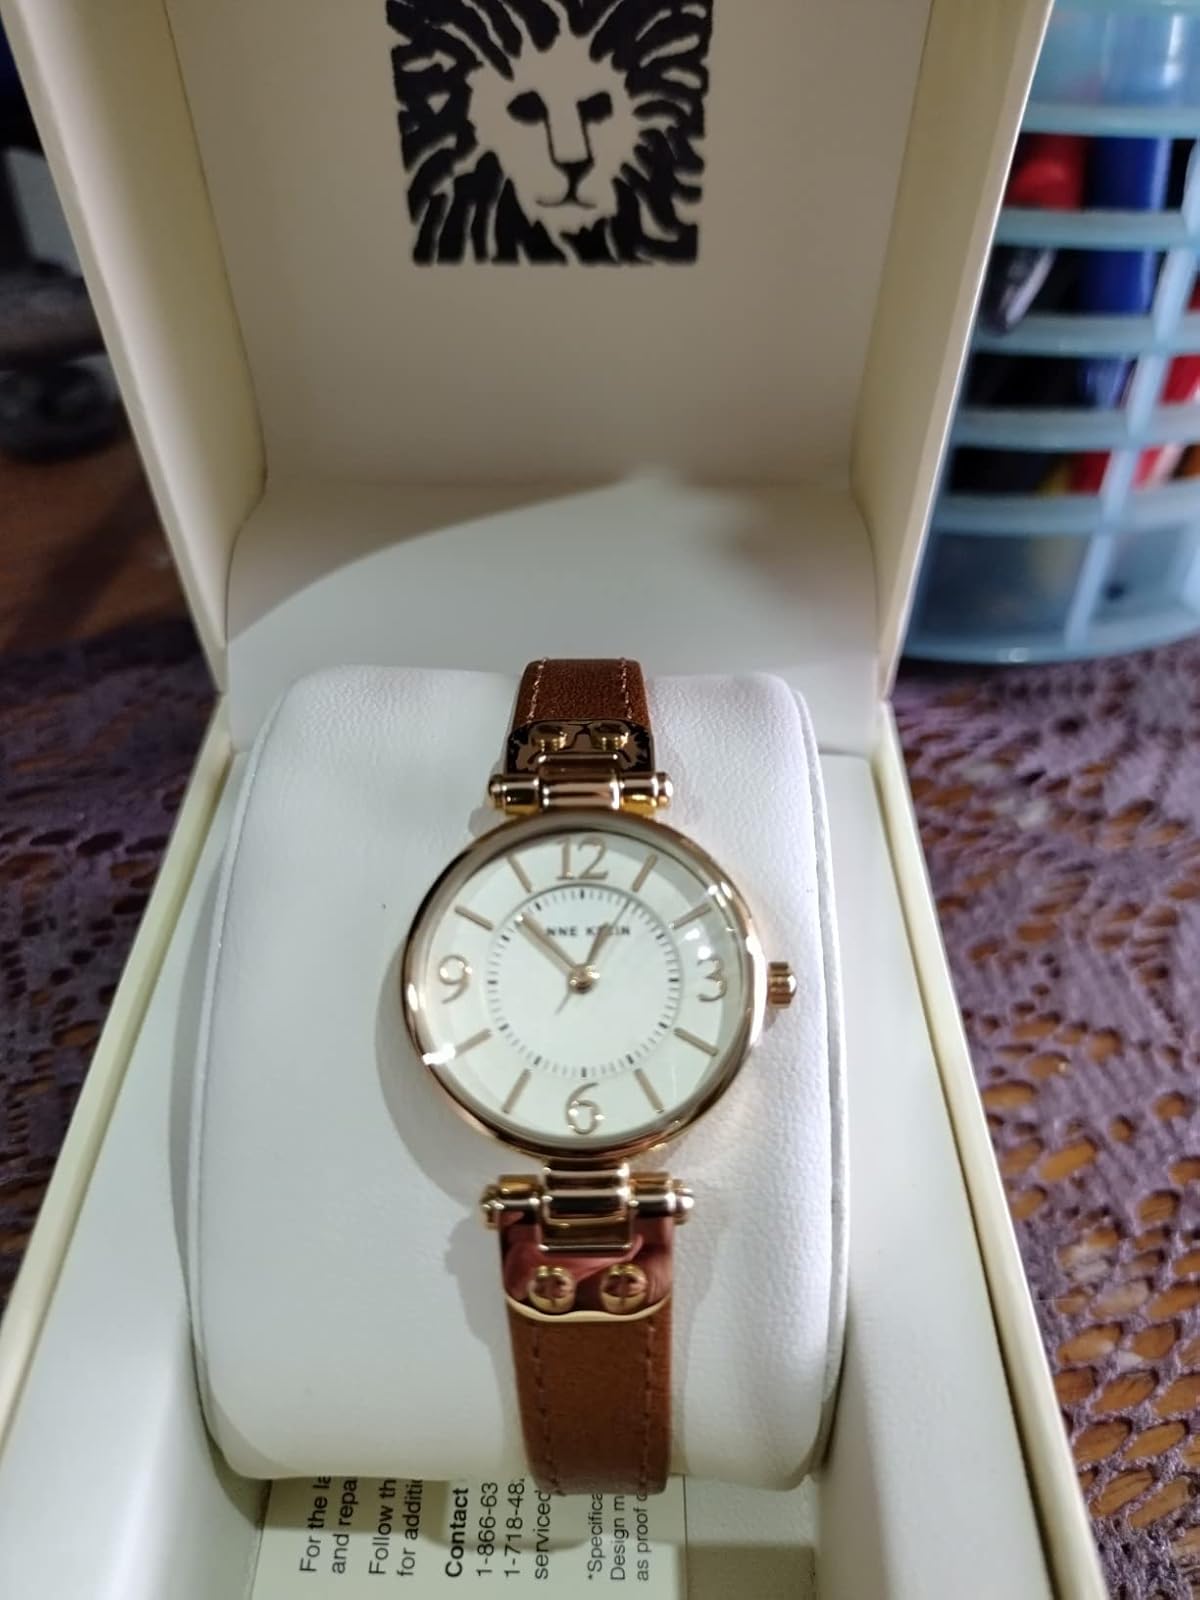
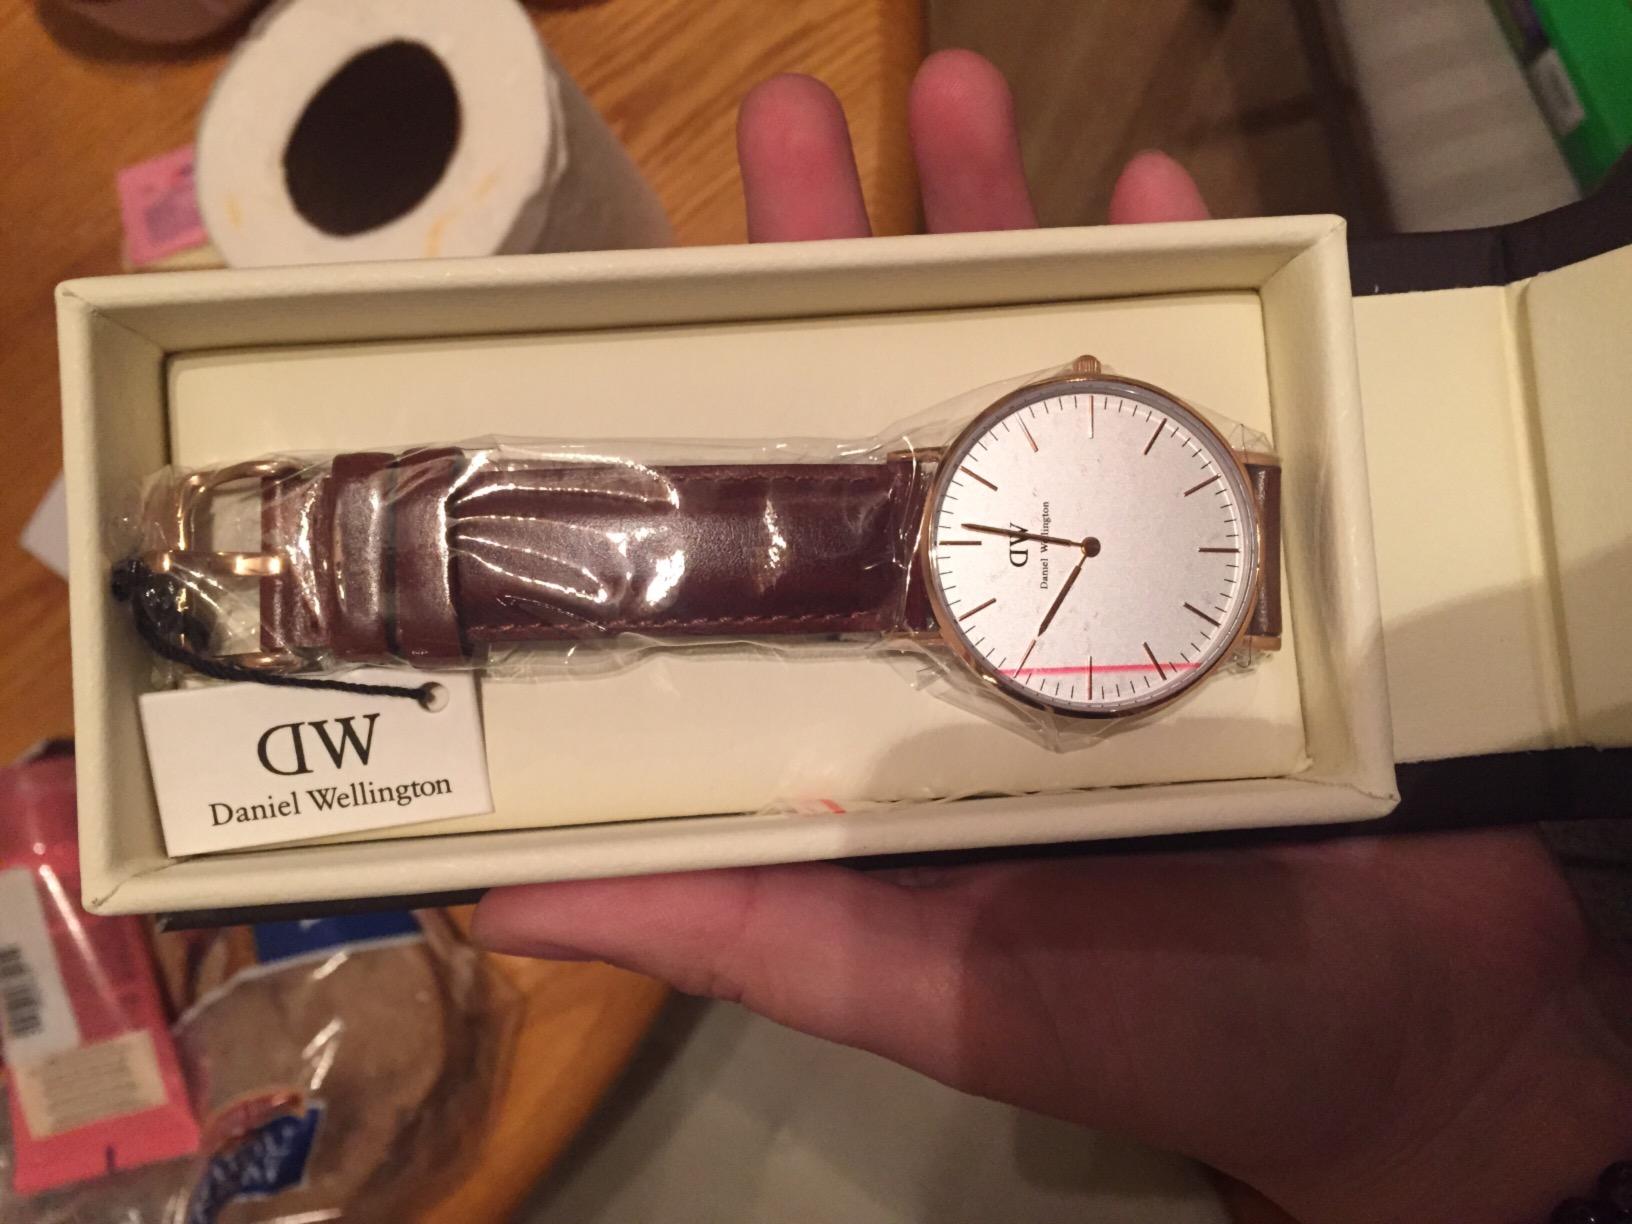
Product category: accessories_watch
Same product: no